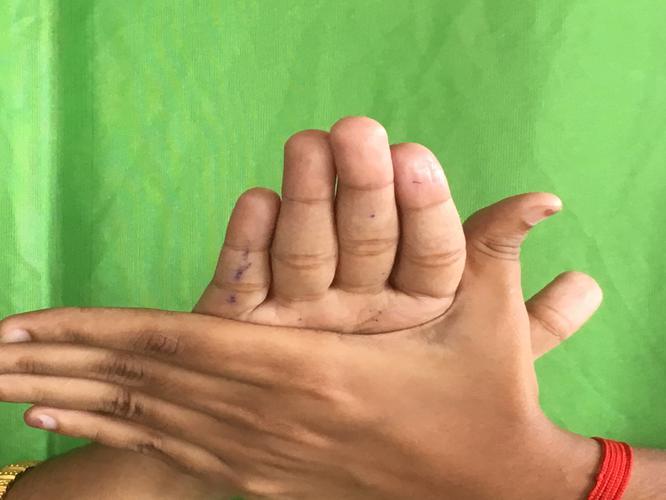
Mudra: Chakra
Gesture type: double_hand